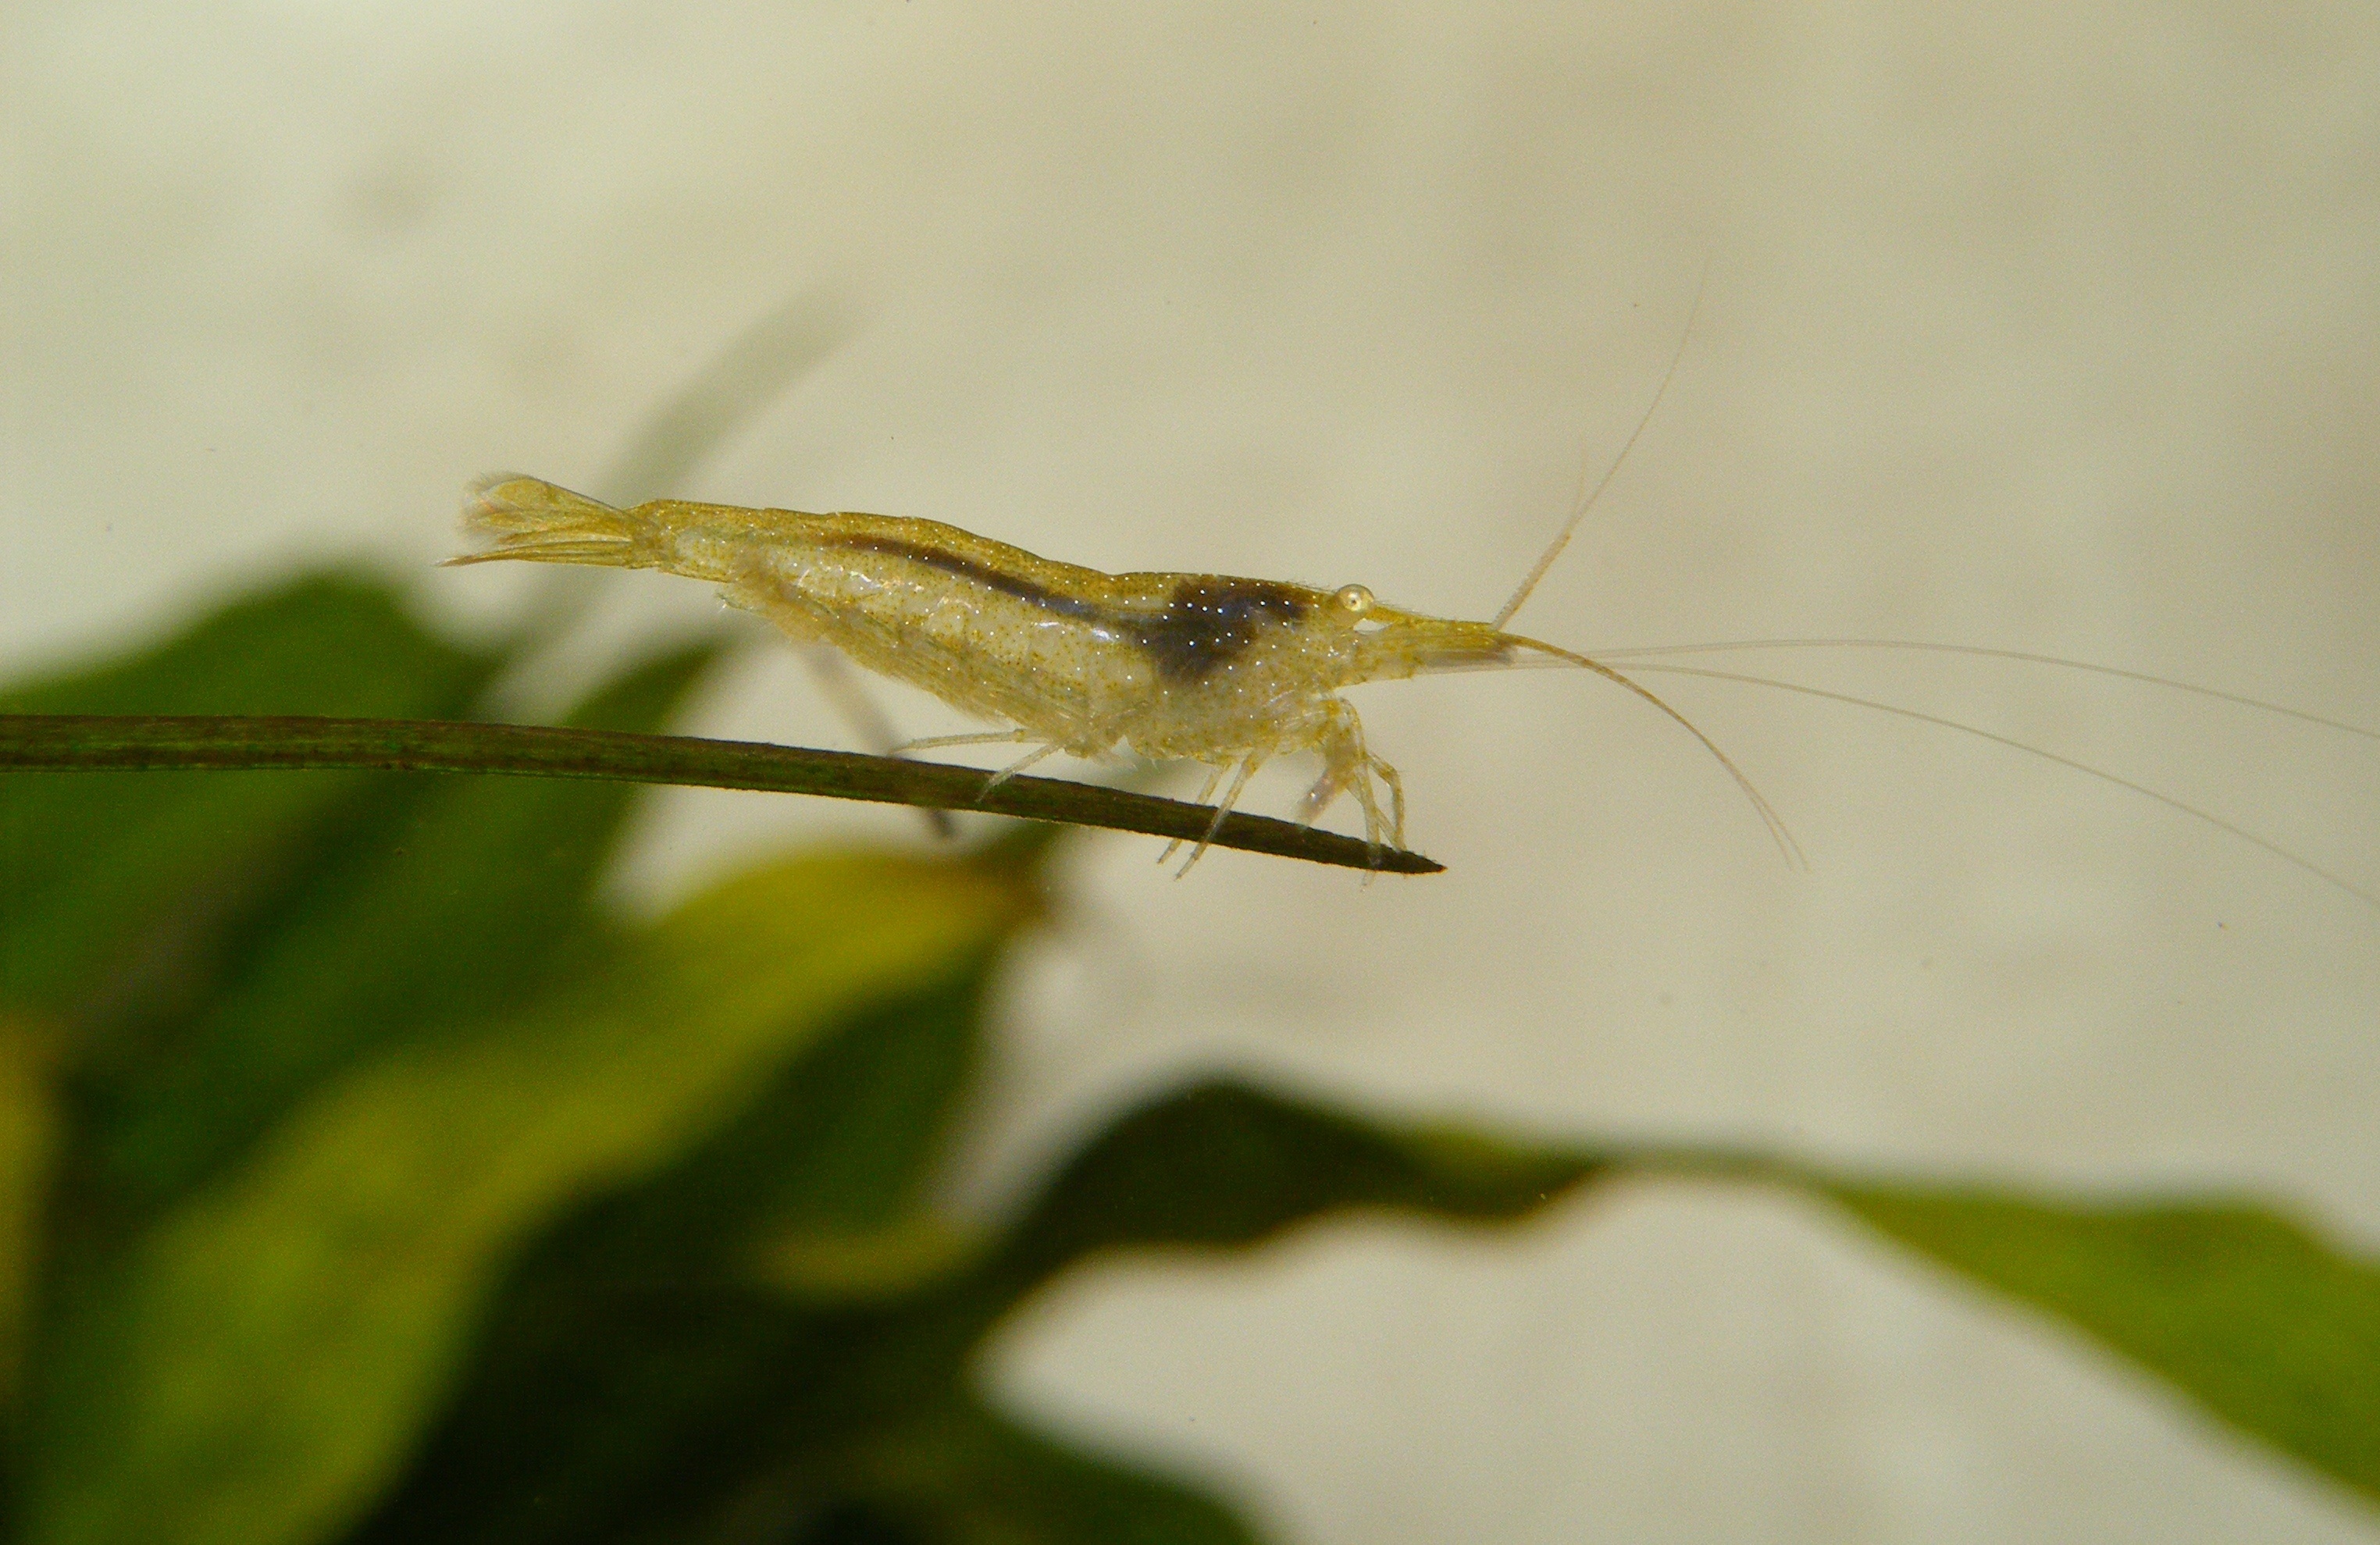
nature, branch, wing, photography, leaf, flower, animal, underwater, green, insect, yellow, flora, fauna, invertebrate, shrimp, close up, transparent, aquarium, macro photography, probe, plant stem